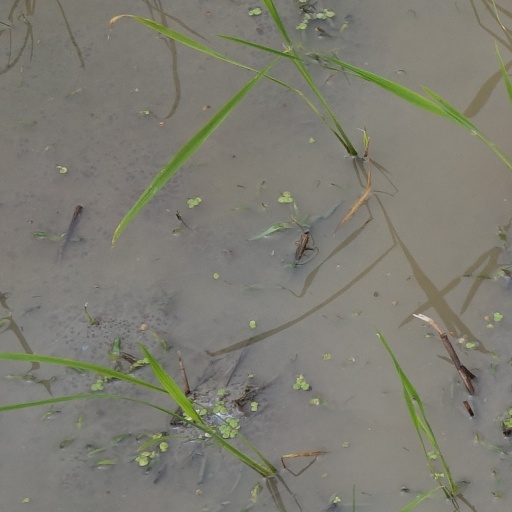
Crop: rice